Roald Dahl

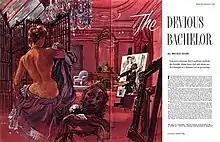
Roald Dahl's story "The Devious Bachelor" was illustrated by Frederick Siebel when it was published in "Collier's" (September 1953).

In February 1941, Dahl was discharged from the hospital and deemed fully fit for flying duties. By this time, 80 Squadron had been transferred to the Greek campaign and based at Eleusina, near Athens. The squadron was now equipped with Hawker Hurricanes. Dahl flew a replacement Hurricane across the Mediterranean Sea in April 1941, after seven hours' experience flying Hurricanes. By this stage in the Greek campaign, the RAF had only 18 combat aircraft in Greece: 14 Hurricanes and four Bristol Blenheim light bombers. Dahl flew in his first aerial combat on 15 April 1941, while flying alone over the city of Chalcis. He attacked six Junkers Ju 88s that were bombing ships and shot one down. The next day, he shot down another Ju 88.